Trish Stratus

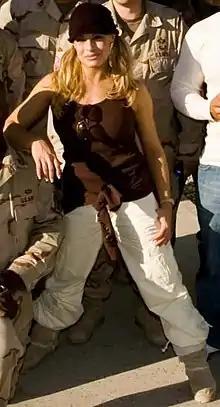

In May 2005, Stratus was sidelined with the Women's Championship after suffering a herniated disc, with the storyline explanation that Viscera had injured her at Backlash after she insulted him for losing to Kane. This left the company without a Women's Champion for four months, as Stratus remained the champion during the time of her injury, thus ignoring the 30-day clause stating that a champion must defend their respective title at least once every 30 days. She returned to "Raw" on September 12, 2005, as a face by siding with Ashley Massaro against Vince's Devils (Candice Michelle, Victoria and Torrie Wilson). The feud also involved the debuting Mickie James, who introduced herself as Stratus' biggest fan. In November, during the "Eddie Guerrero Tribute Show", Stratus took part in an inter-promotional Divas battle royal that was won by SmackDown! Diva Melina. The next week, MNM (Joey Mercury and Johnny Nitro) kidnapped Stratus for Melina, who challenged a tied up and tape gagged Stratus to a match for the Women's Championship. The two fought at Survivor Series, with Stratus defeating Melina. Stratus and Mickie James continued teaming together in late 2005, while James became increasingly obsessed with Stratus. On the December 26 episode of "Raw", the storyline between Stratus and James developed into a lesbian one, when James initiated an intimate kiss with Stratus under a sprig of mistletoe, causing a surprised Stratus to flee the locker room.